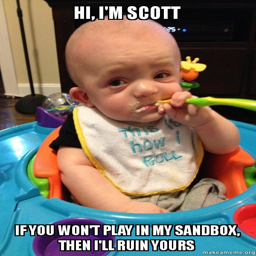
the most interesting baby in the meme